2019 AFC Beach Soccer Championship

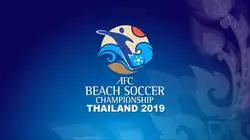

The 2019 AFC Beach Soccer Championship was the ninth edition of the AFC Beach Soccer Championship (second official), the premier beach soccer tournament contested by Asian men's national teams, organised by the Asian Football Confederation (AFC).